North–South Expressway (Malaysia)

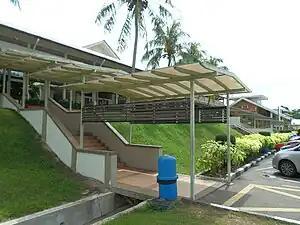
Machap Rest and Service Area

Most heavy vehicles are only allowed to travel 80–90 km/h by law. Considering that two lanes are inadequate for smooth traffic flow, the expressway is being widened as a result of the increasing number of fatal accidents along this highway.